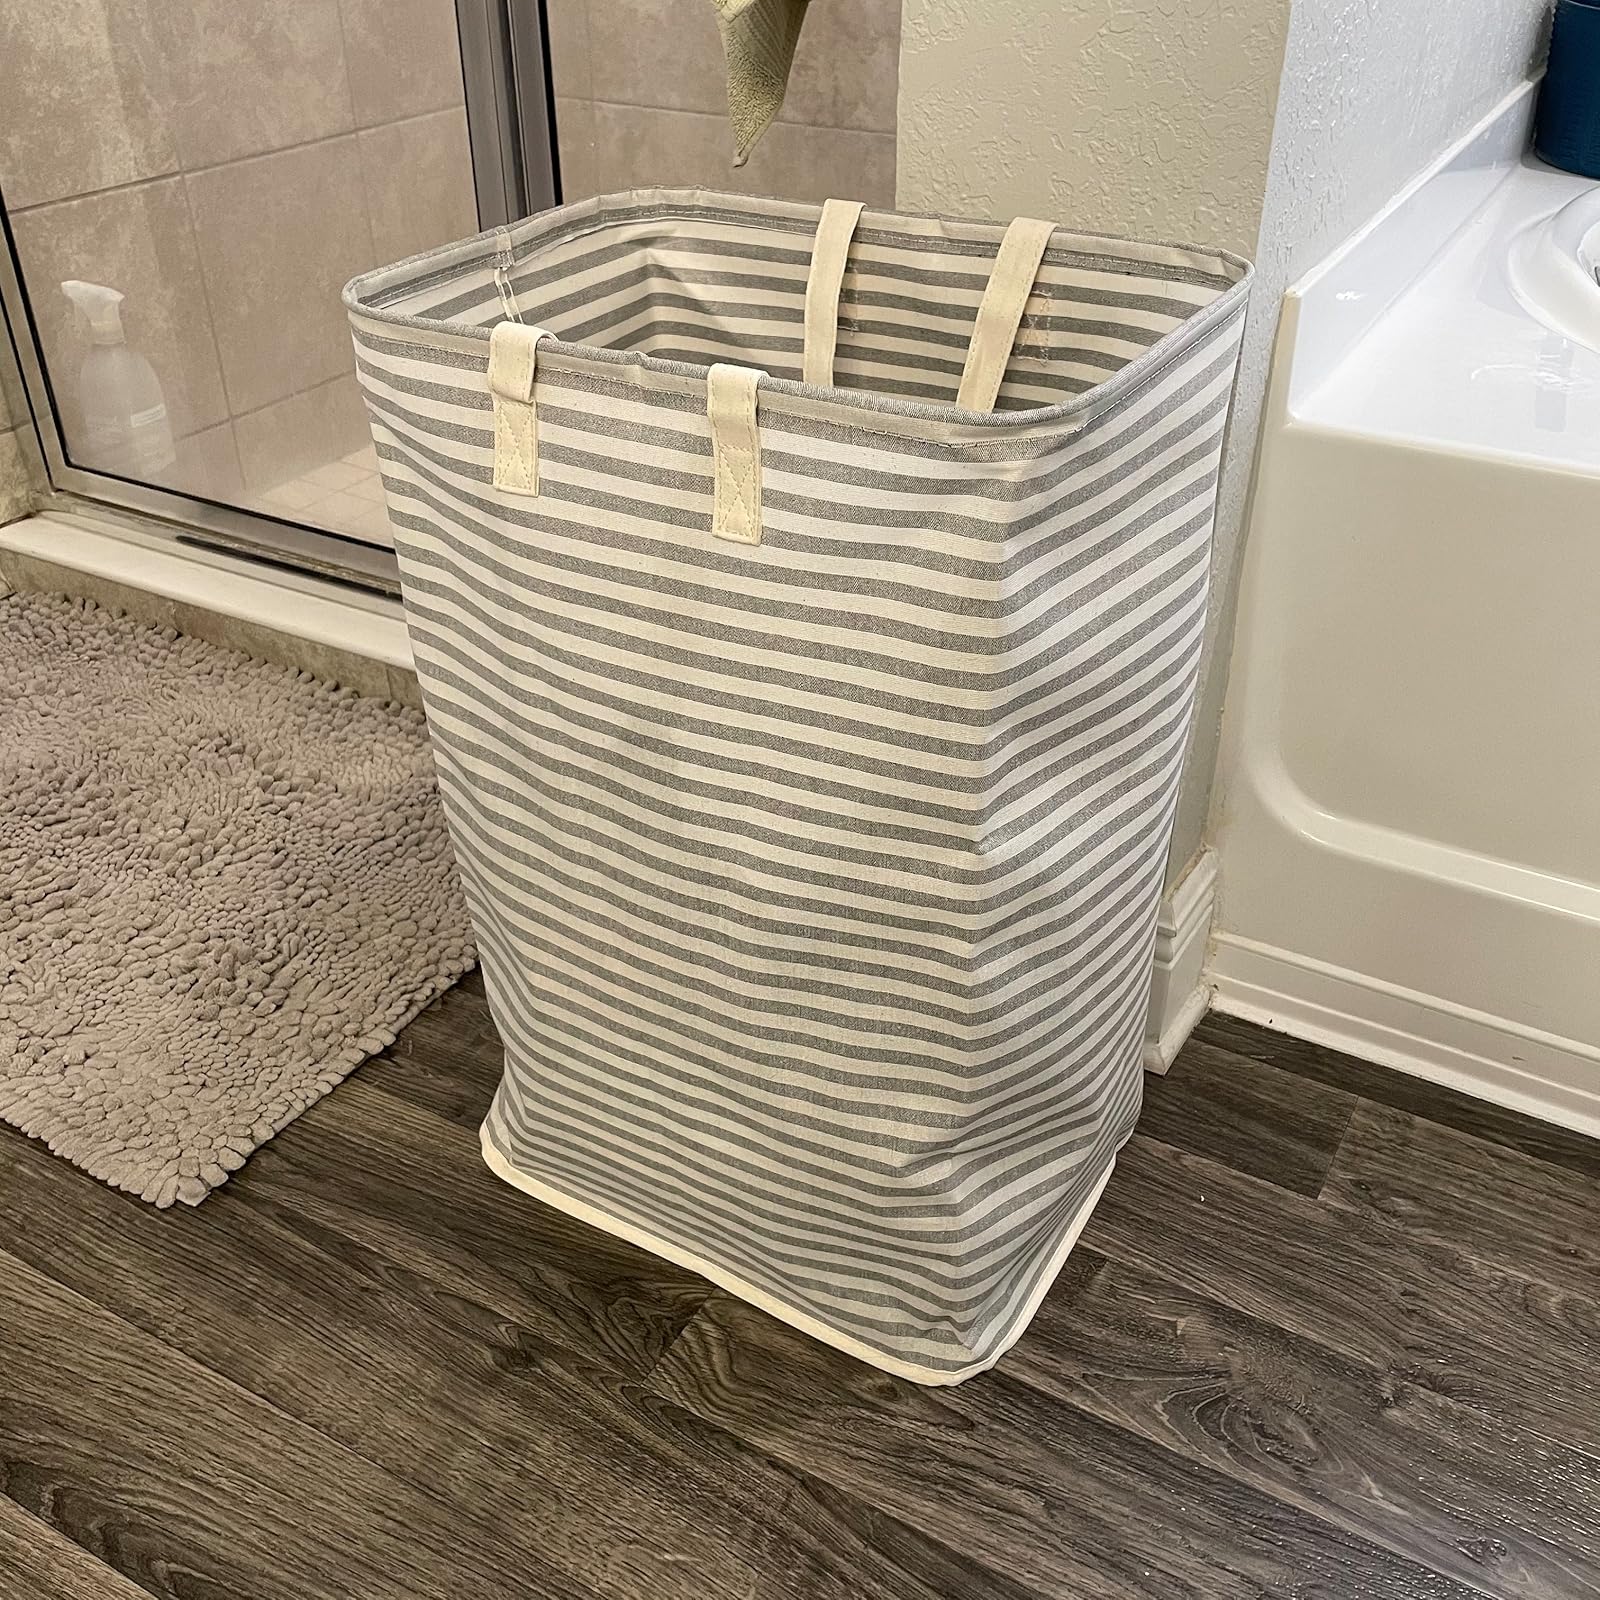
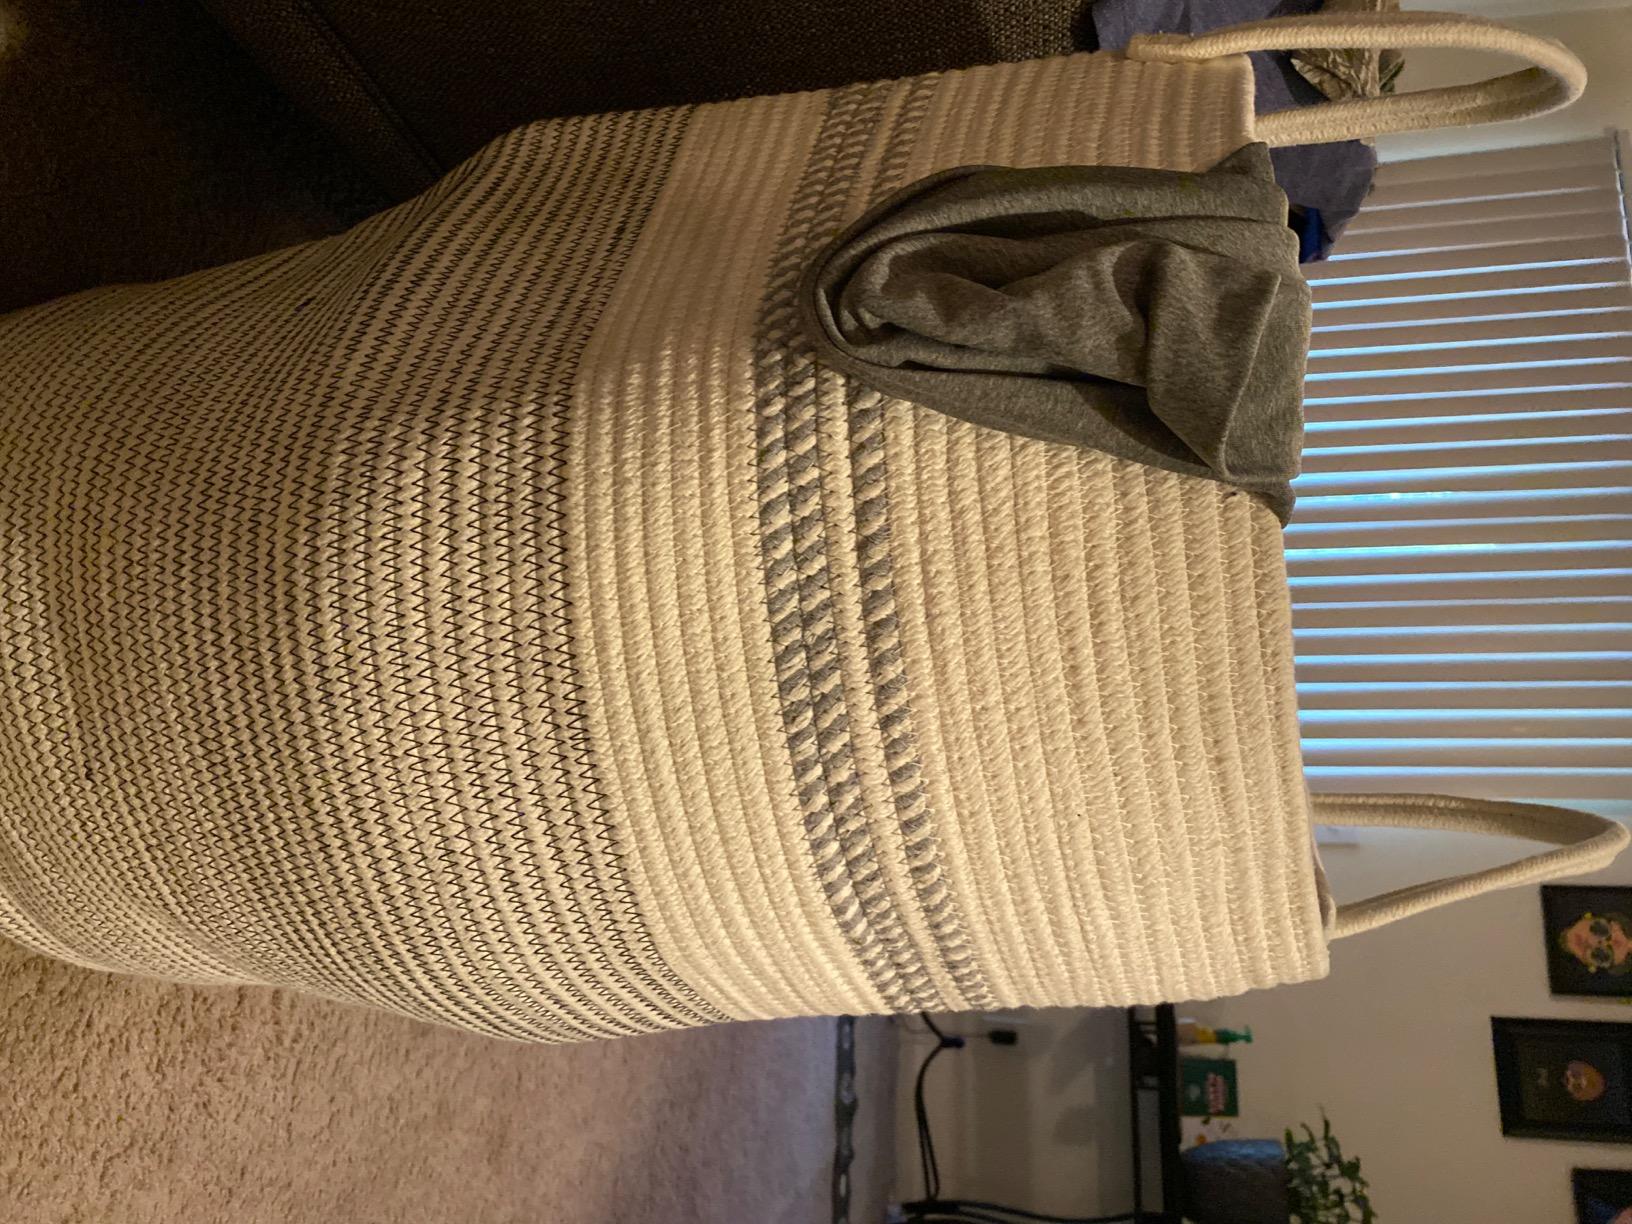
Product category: items_hamper
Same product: no